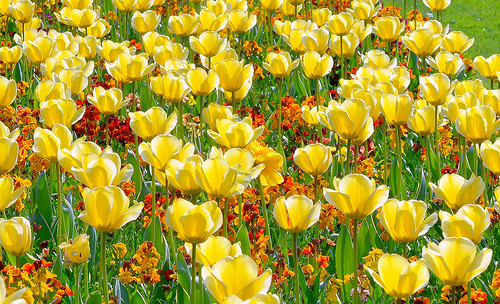
Flower: tulip